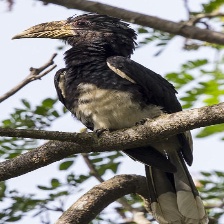
Species: AFRICAN PIED HORNBILL
Scientific name: TOCKUS FASCIATUS
ImageNet parent category: hornbill